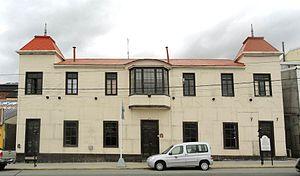
L'ancienne maison de la famille Ramos à Ushuaïa, connue sous le nom de Casa Ramos, a été déclarée Monument historique national de la République argentine par le décret du gouvernement nº64/99 du 29 janvier 1999. Ce décret inclut simultanément plusieurs bâtiments et lieux de la province de Terre de Feu, Antarctique et îles de l'Atlantique sud.
Cet article recense les monuments historiques de la province de Terre de Feu, Antarctique et Îles de l'Atlantique Sud, en Argentine.